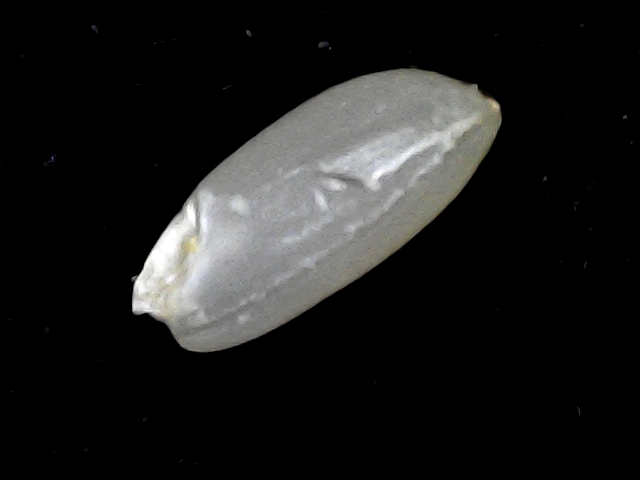
Rice variety: BD39